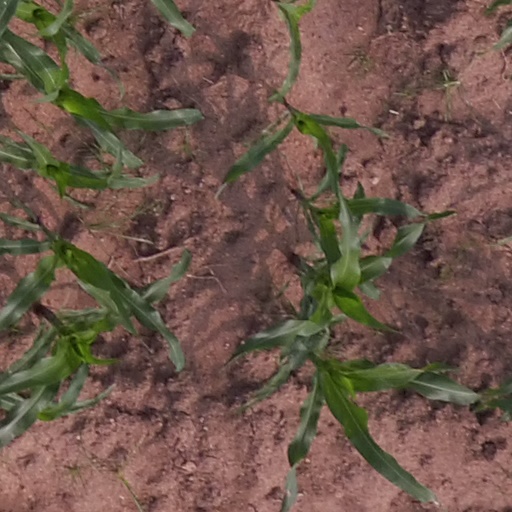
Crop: maize; corn